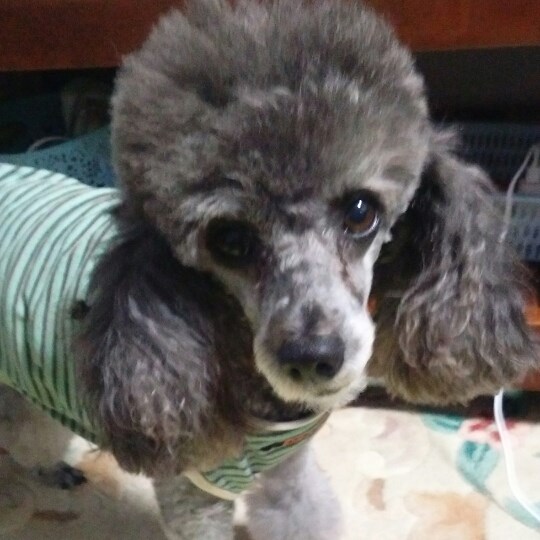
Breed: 2925-n000114-toy_poodle